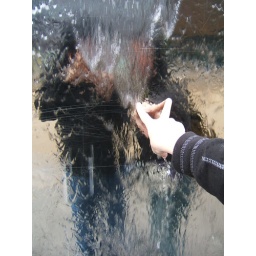
This shiny monument near Roald Dahl Plass is like this even when it's not raining...